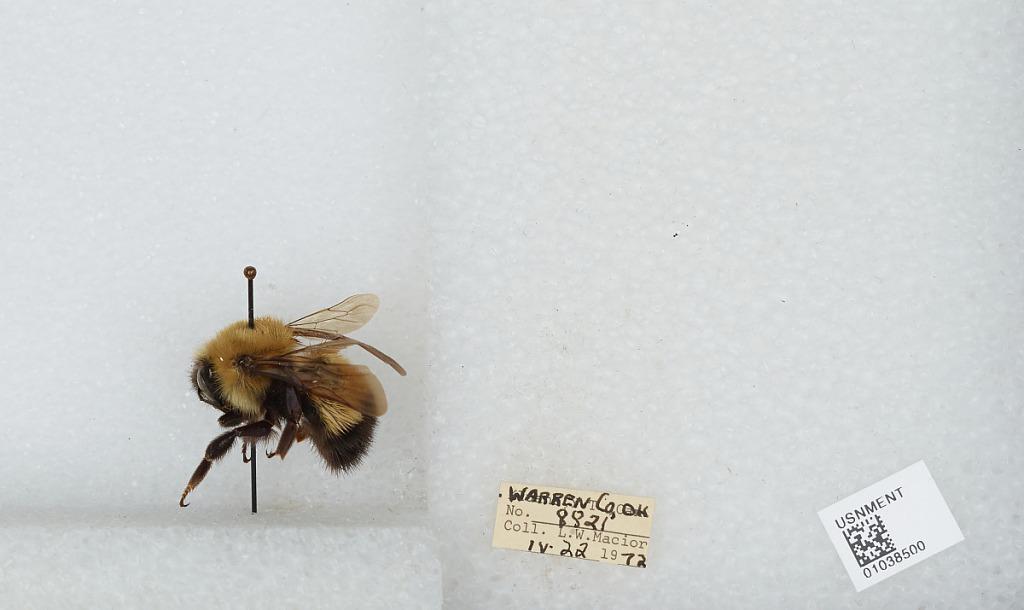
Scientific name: Bombus (Pyrobombus) perplexus Cresson
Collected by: L. Macior
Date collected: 1972-4-22
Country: United States
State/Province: Ohio
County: Warren
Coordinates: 39.4242, -84.1856